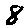
Label: 8